Rancheros visitadores

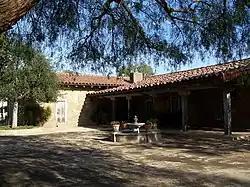
Covarrubias Adobe, the Los Rancheros Visitadores clubhouse

Los Rancheros Visitadores or the "Visiting Ranchers" is a social club in the United States. The group meets on ranch land in Santa Barbara and embarks northward on a journey across the countryside after receiving a blessing at the Santa Ynez Mission. It attracts over 700 riders on its annual trek.